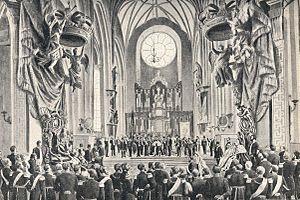
22 janvier : les Ashanti traversent la rivière Pra. Début d’une guerre entre les Britanniques et les Ashanti en Côte de l’Or. Les Fanti demandent l’aide des Britanniques contre les Ashanti.